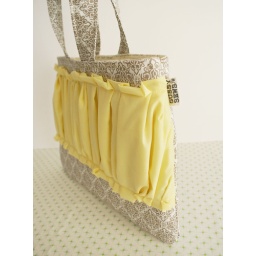
Pretty in Taupe laptop bag